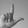
ASL letter: L